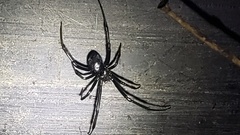
Species: Lactrodectus_hesperus